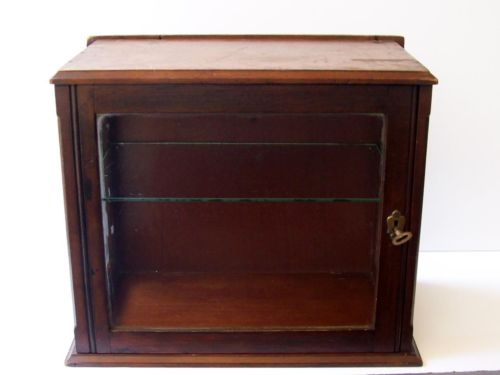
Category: cabinet